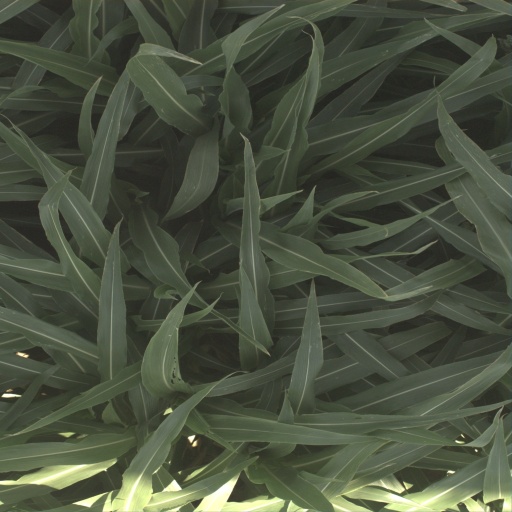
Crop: sorghum